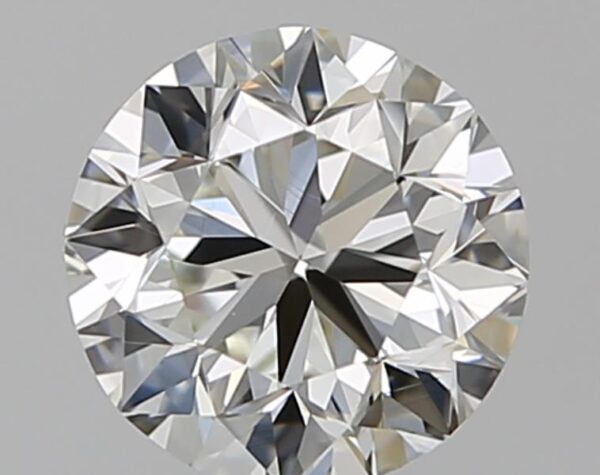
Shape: round
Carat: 1
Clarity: VS1
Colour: I
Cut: VG
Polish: EX
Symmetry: VG
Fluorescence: N
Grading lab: GIA
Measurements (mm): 6.18 x 6.25 x 4.02